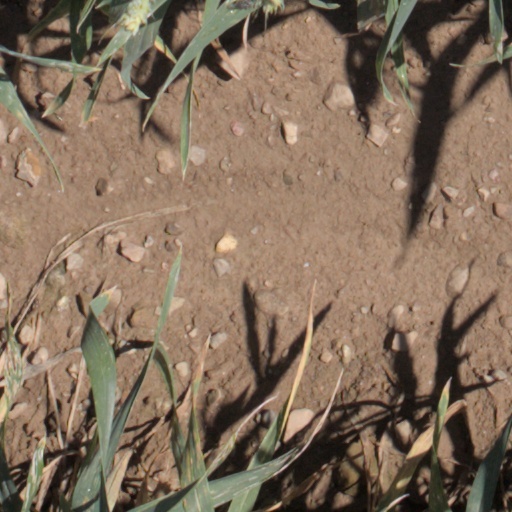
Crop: wheat